Question: Please indicate a possible affordance area of the knife that can be used for holding
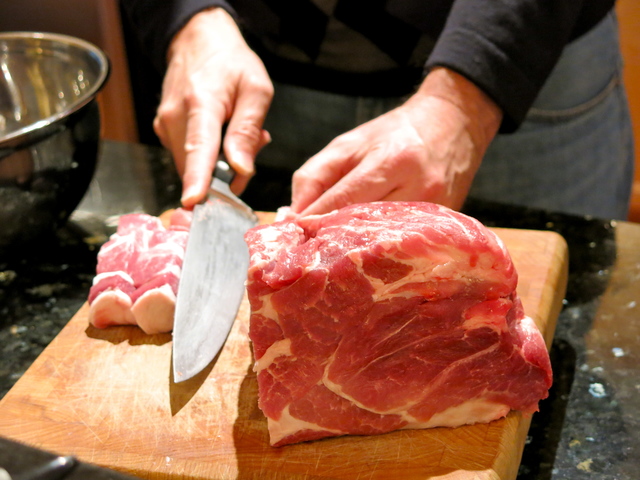
Answer: [199.5, 30.5, 273.5, 186.5]